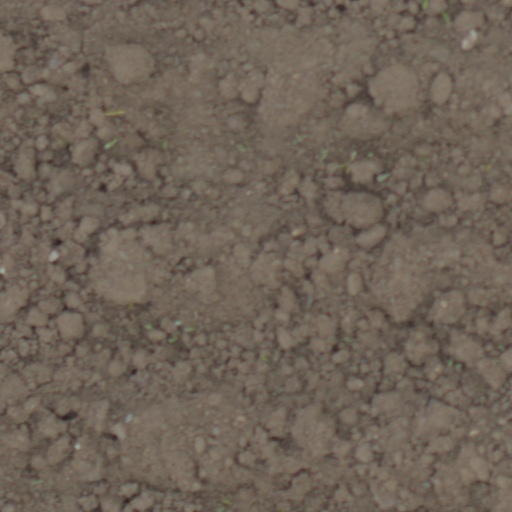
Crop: wheat